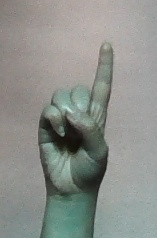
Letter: bb